Jinan railway station

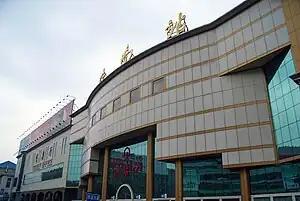

Jinan railway station is a railway station in Jinan, Shandong, China. It is on both the Beijing-Shanghai Railway and Qingdao-Jinan Passenger Railway. It accommodates intercity High Speed services towards destinations as Qingdao, Qingdao North, Yantai, Weihai, Rongcheng and Longkou.